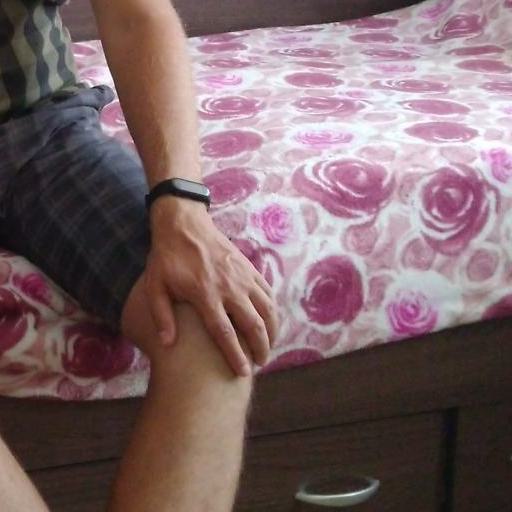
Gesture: no_gesture